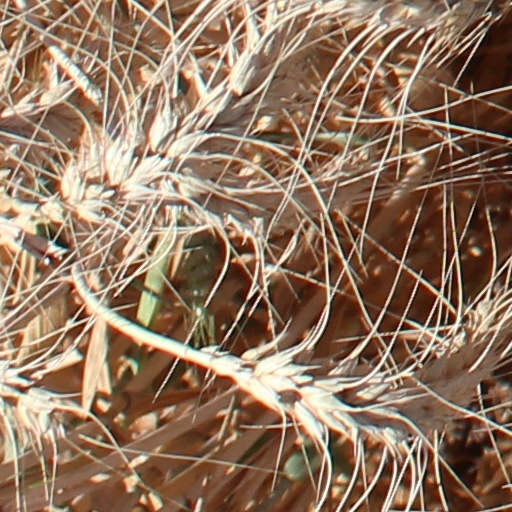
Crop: wheat